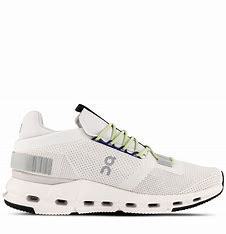
Brand: ON
Model: Cloudnova